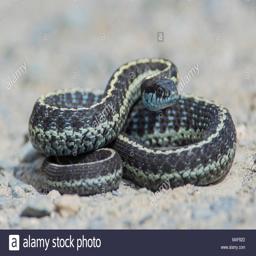
Animal: snakes